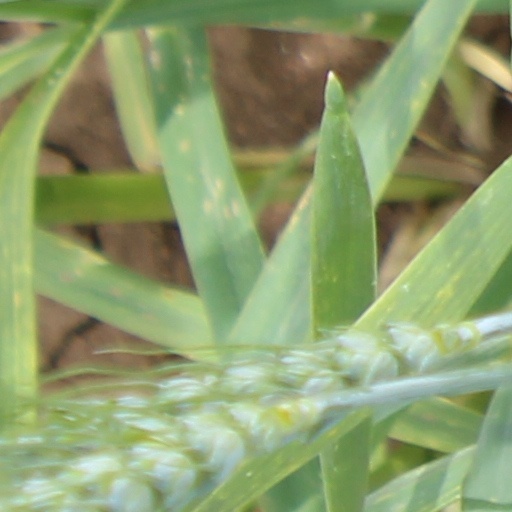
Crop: wheat